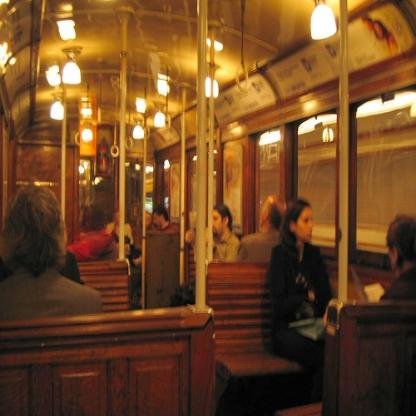
Scene: Indoor